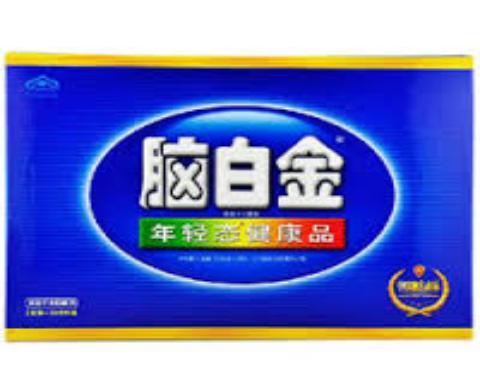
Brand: melatonin
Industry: Medical